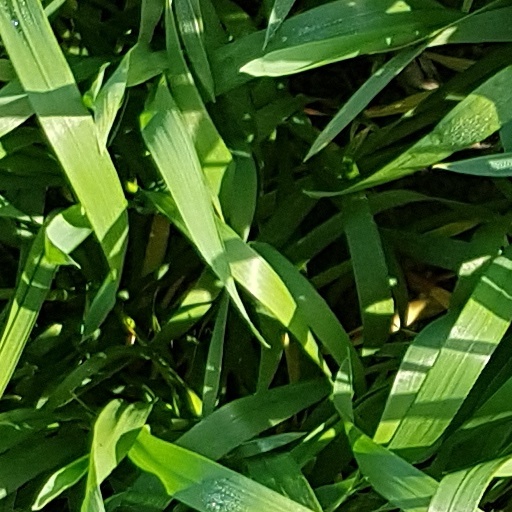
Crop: wheat